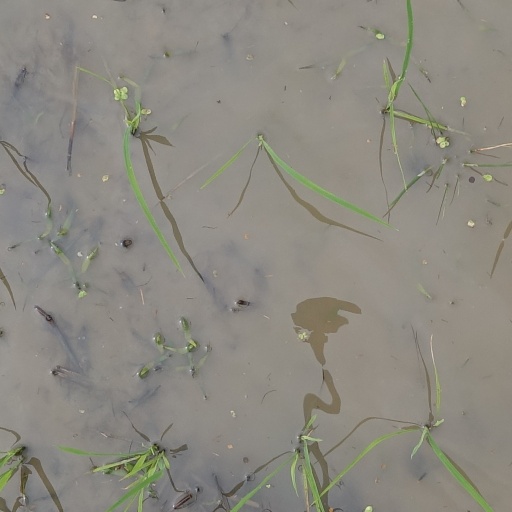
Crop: rice